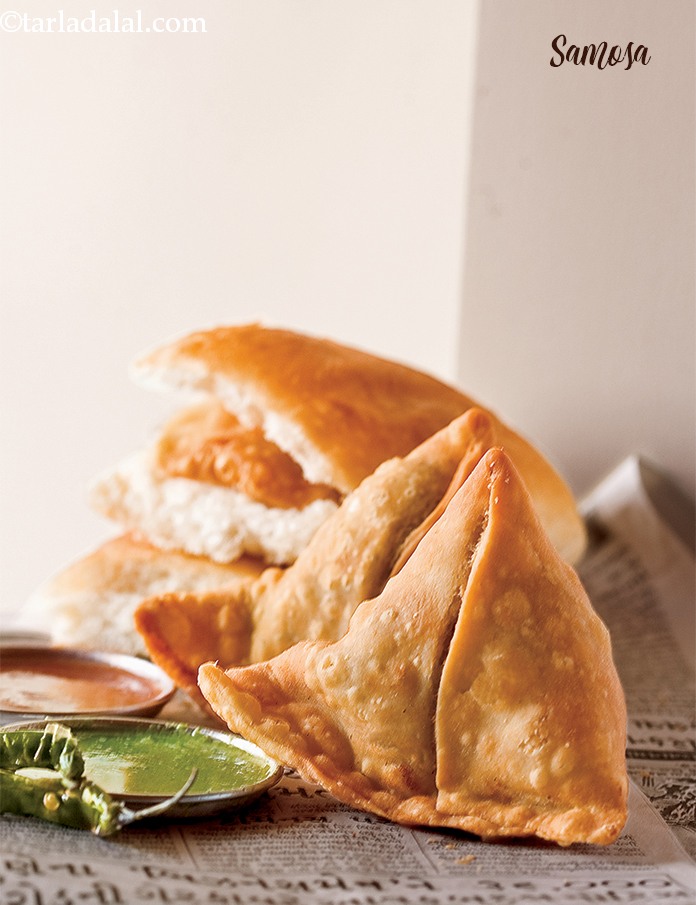
Dish: samosa